6th Division (Yugoslav Partisans)

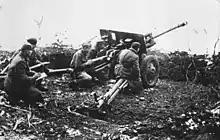
Artillery of the 6th Division on Syrmian Front (March 1945)

In addition to the four infantry and one artillery brigade, the 6th Lika Division had an anti-tank divizion, a liaison battalion, an engineering battalion, a medical battalion, and rear units and institutions. Filled and rested, at the beginning of January 1945, the division was transferred to the Syrmian Front in the region of Šid-Adaševci, where it performed defensive and offensive actions in difficult conditions. At the beginning of March 1945, the division was reorganized, during which the 22nd Serbian Kosmaj Brigade and the "Jane Sandanski" Battalion and all the fourth battalions in the brigades were disbanded, and their personnel was deployed to the remaining units.